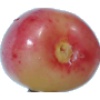
Label: cherry_rainier